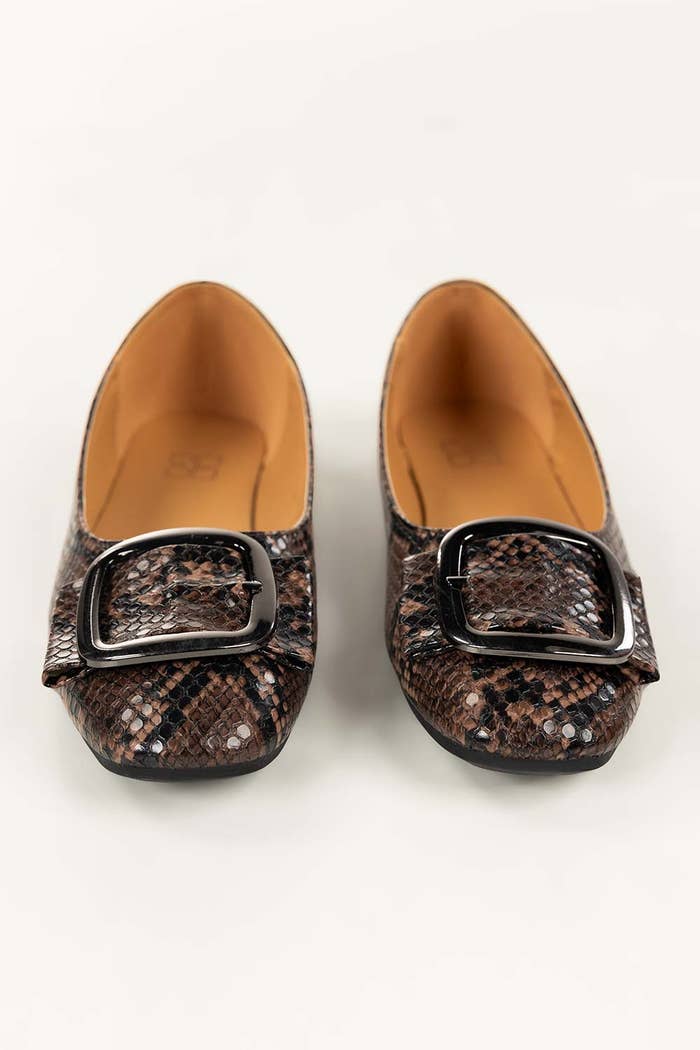
black snake print leather lucy flat